Brill Tramway

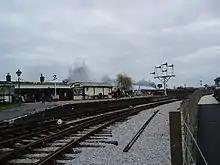
Curving concrete station platform. There is a small wooden hut on the platform.

Despite cash from Rothschild, the company could not raise sufficient investment to begin construction of the Oxford extension, and had only been given a five-year window by Parliament in which to build it. On 7 August 1888, less than two weeks before the authorisation was to expire, the directors of the Oxford, Aylesbury and Metropolitan Junction Railway Company received royal assent for a revised and cheaper version in the (51 & 52 Vict. c. clxxxv). To be called the Oxford & Aylesbury Tramroad (O&AT), the new scheme envisaged the extension's being built to the same light specifications as the existing tramway. To avoid expensive earthworks and tunnelling, the line would parallel a road out of Brill, despite the considerable gradients involved. The entire route would be single track, other than passing places, and the Oxford terminus was to be in George Street, nearer the edge of the city. Jones was sceptical and felt that it was unlikely to recoup its construction costs.